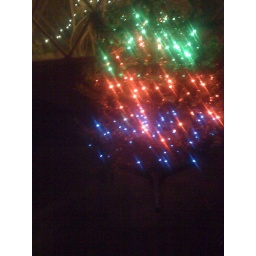
We put the tree in the front window so Santa would be sure to see our house from the night sky.